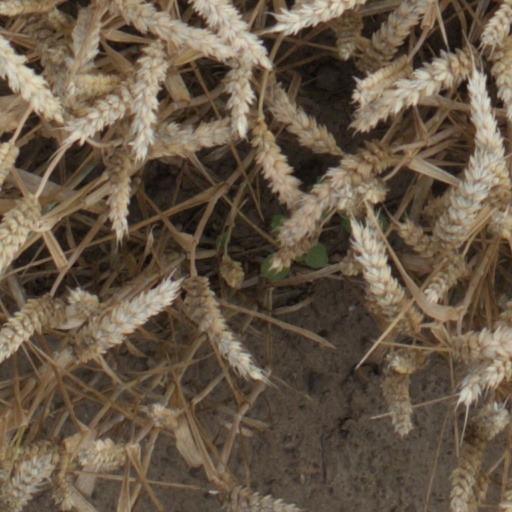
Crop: wheat